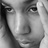
Emotion: sad